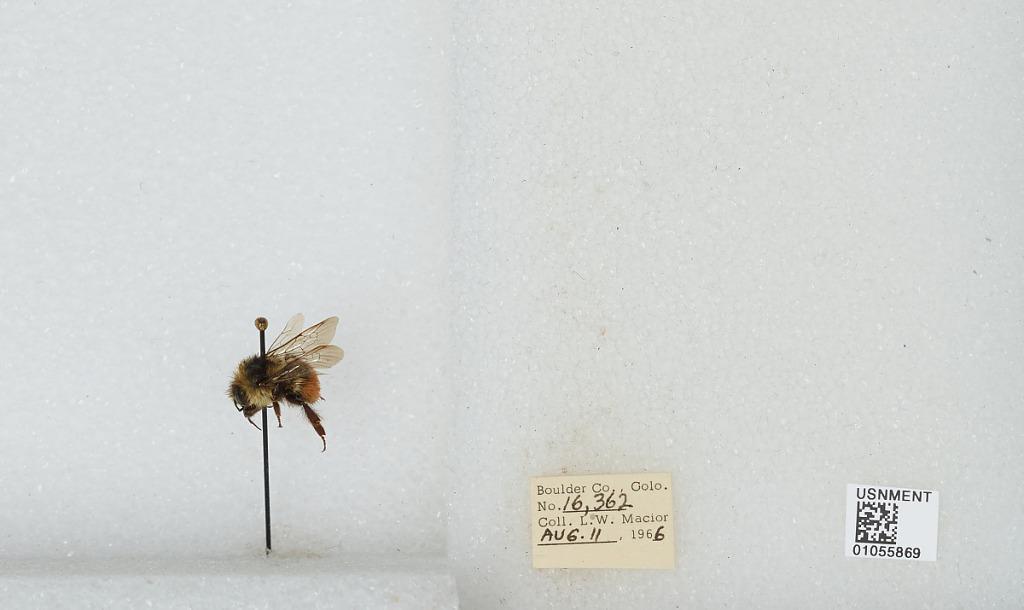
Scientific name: Bombus (Pyrobombus) bifarius Cresson
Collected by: L. Macior
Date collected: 1966-8-11
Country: United States
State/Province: Colorado
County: Boulder
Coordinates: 40.0017, -105.308